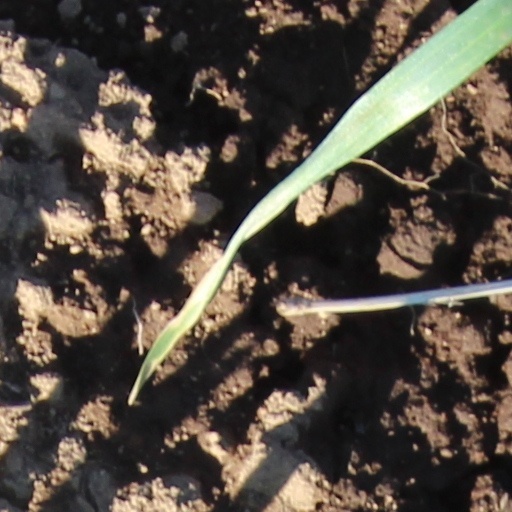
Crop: wheat